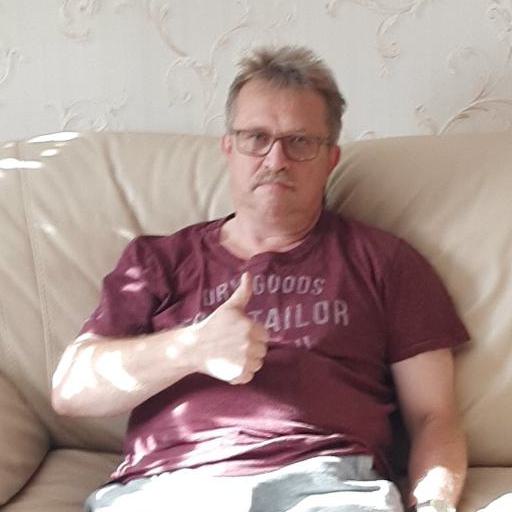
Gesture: like